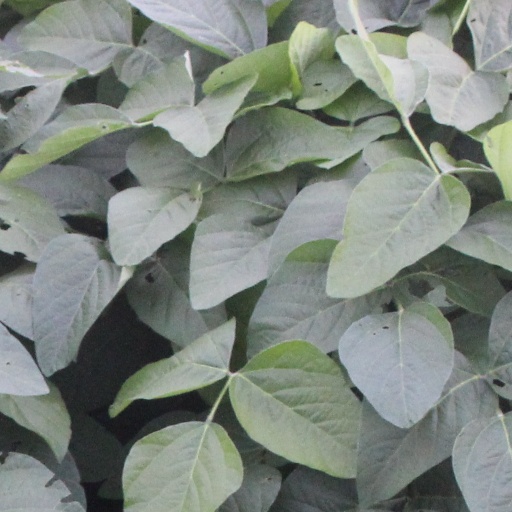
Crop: soybean